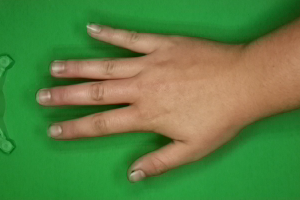
Label: paper